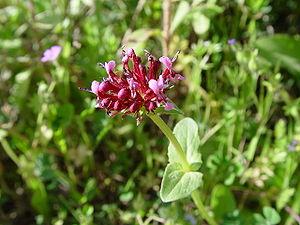
Le genre Fedia, facile à identifier au sein de son groupe par ses fleurs à 2 étamines, ne comporte que 3 espèces annuelles distribuées dans le Bassin méditerranéen occidental :